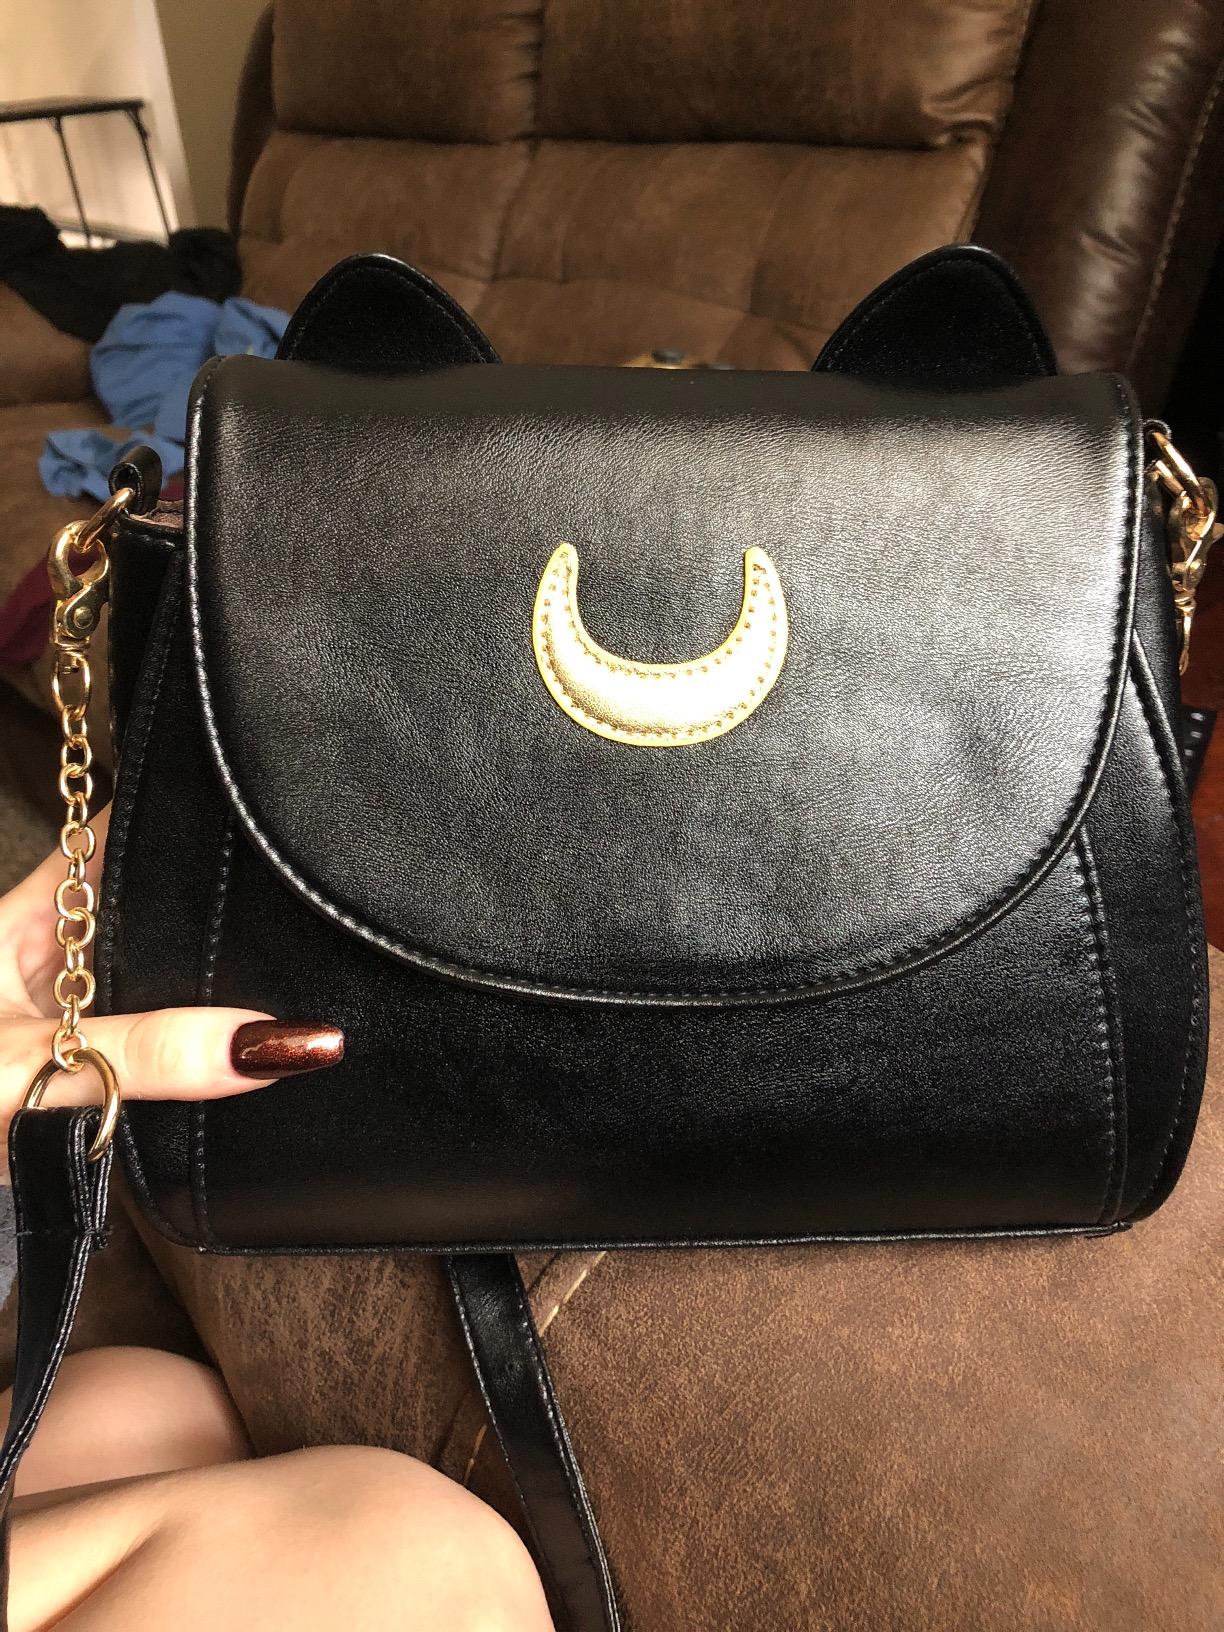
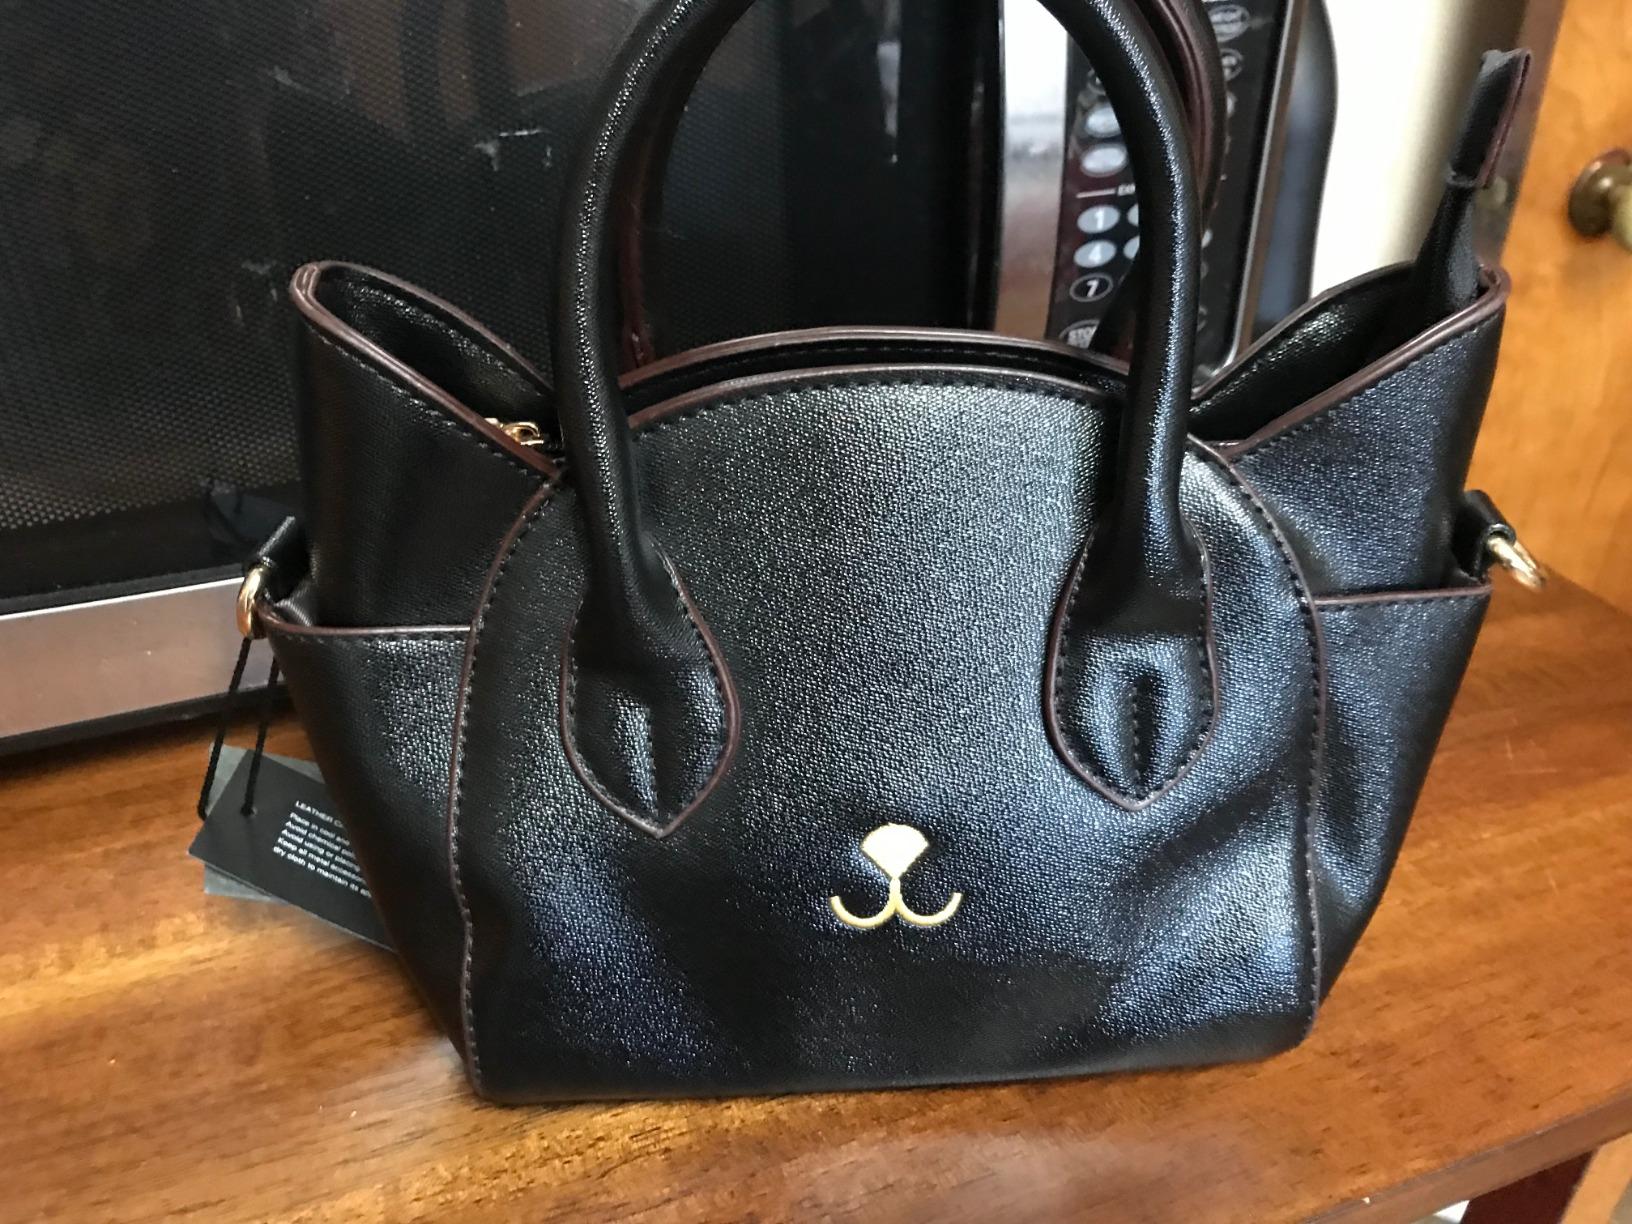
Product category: accessories_handbag
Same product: no